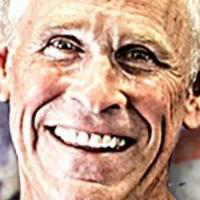
Age group: age 56-65